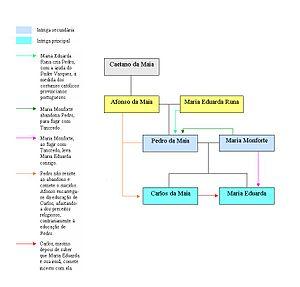
Os Maias, traduit en français sous le titre Une famille portugaise et réédité plusieurs fois sous le titre Les Maia à partir de 1971, et sous-titré Épisódios da vida romântica est un roman de l'écrivain portugais Eça de Queiroz. Sommet de l'œuvre de l'écrivain portugais, fresque naturaliste comparée à Zola, saga familiale rappelant Les Buddenbrook de Thomas Mann et la Saga des Forsyte de John Galsworthy, peinture de mœurs dans l'esprit de Flaubert, Les Maia content une passion scandaleuse dans la société bourgeoise du Lisbonne des années 1870, avec tendresse autant qu'ironie.